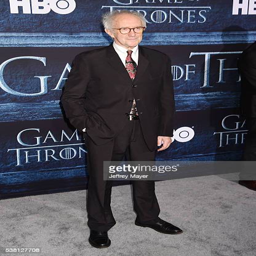
actor arrives at the premiere